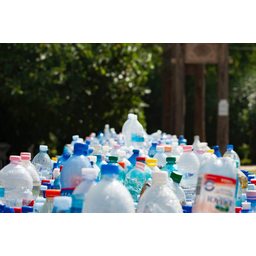
Label: plastic